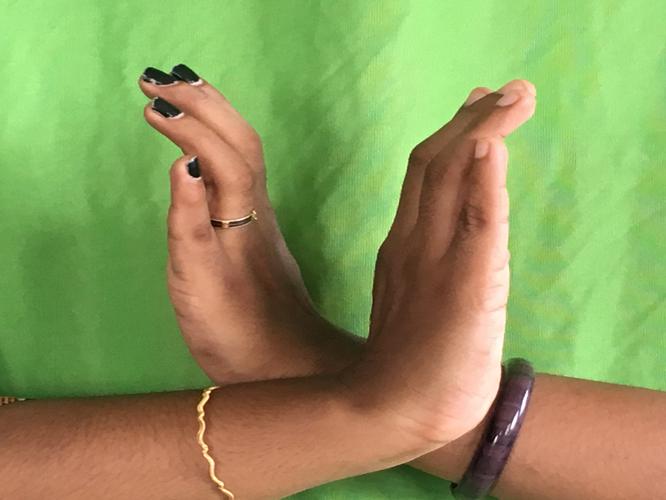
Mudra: Nagabandha
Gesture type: double_hand